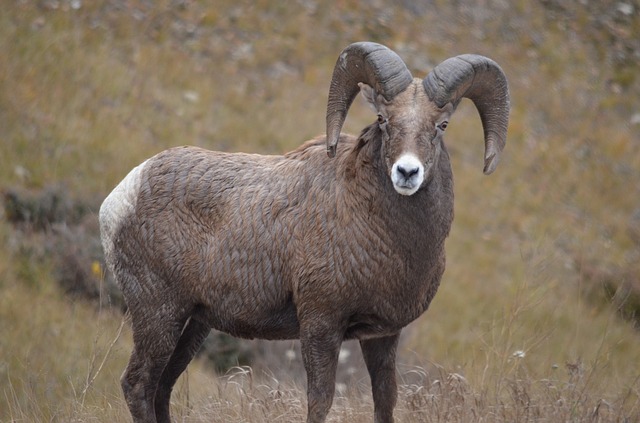
Label: pecora